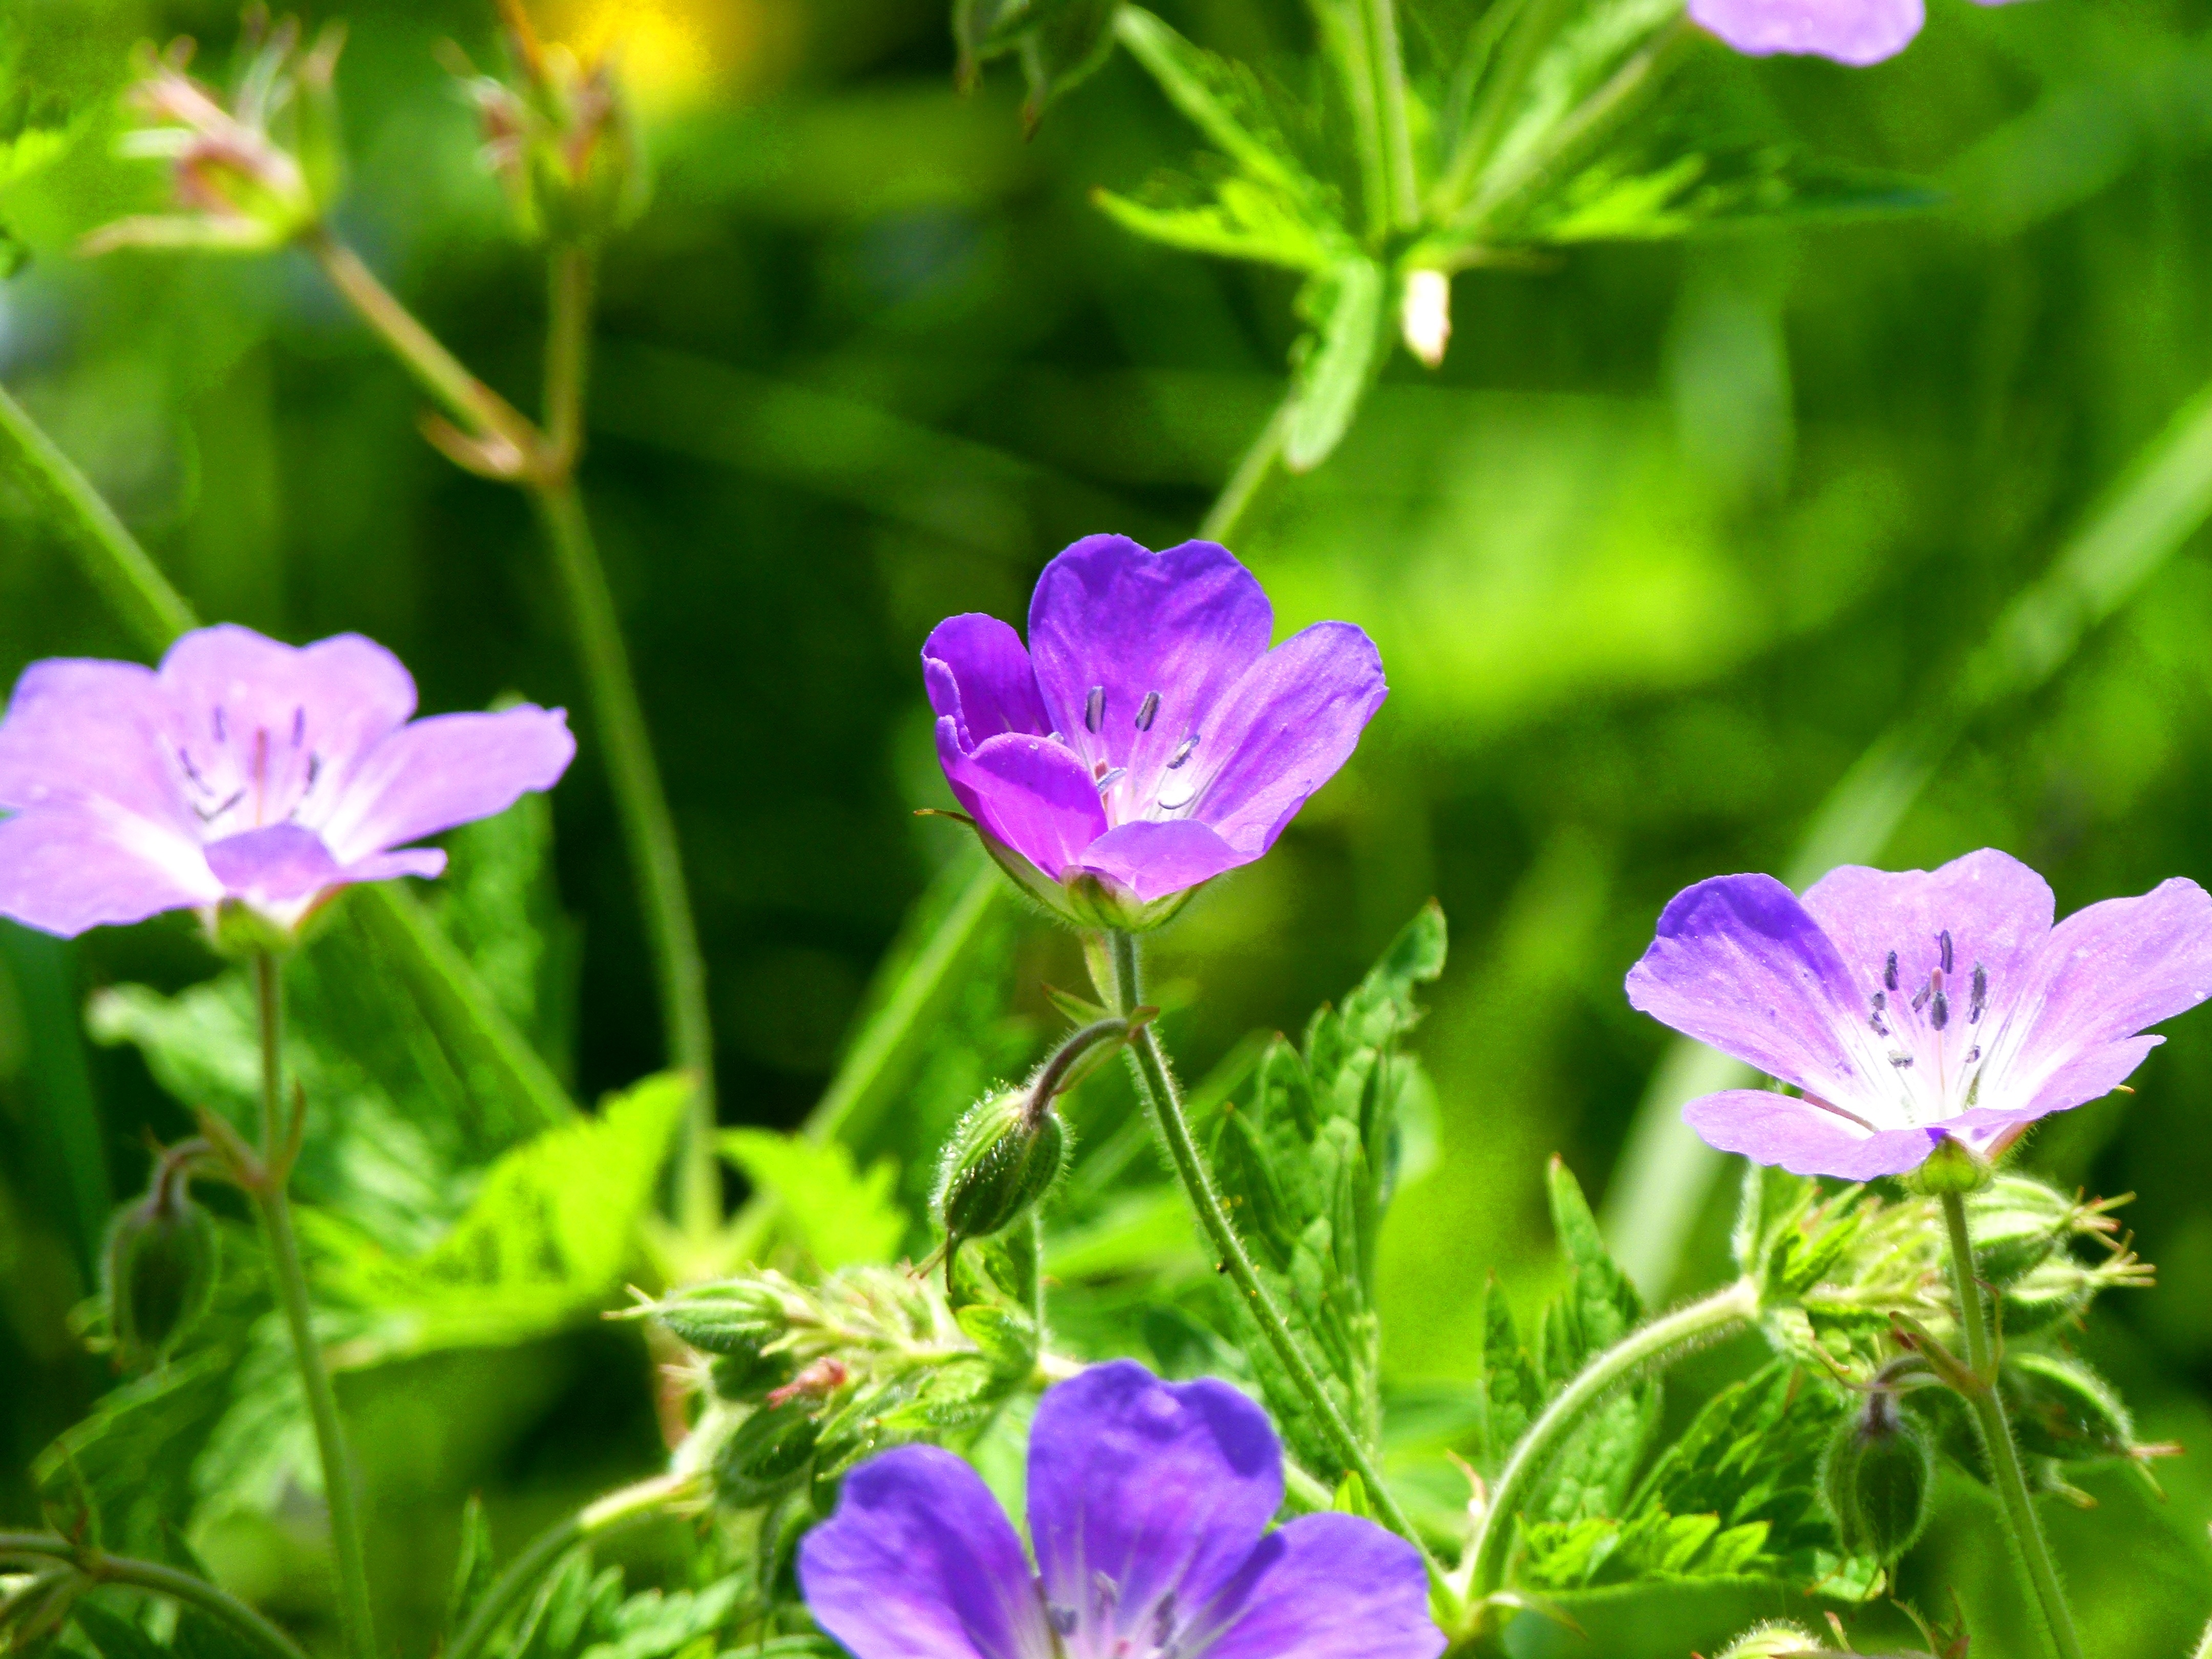
nature, wilderness, blossom, plant, meadow, flower, purple, bloom, spring, botany, garden, close, flora, wildflower, geranium, detail, macro photography, flowering plant, geraniaceae, annual plant, land plant, violet family, geraniales, pinkladies